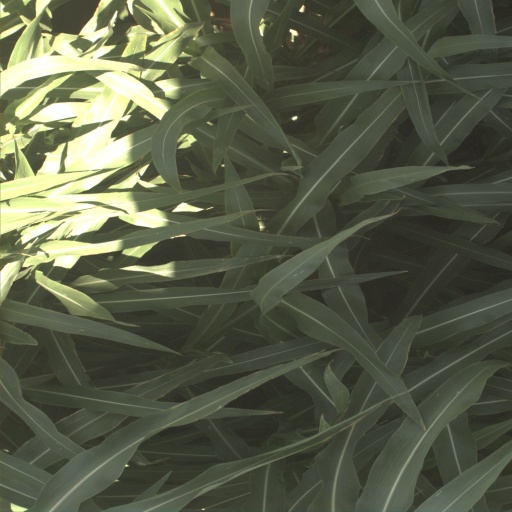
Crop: sorghum